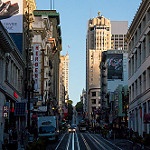
Scene: Outdoor